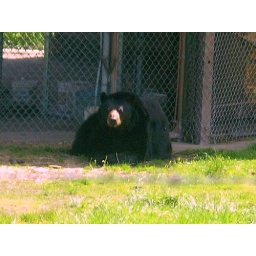
A black bear resting in a shady area at Wildlife Safari.